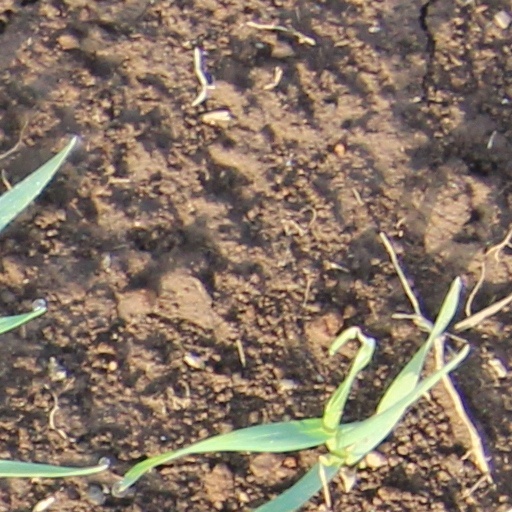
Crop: wheat